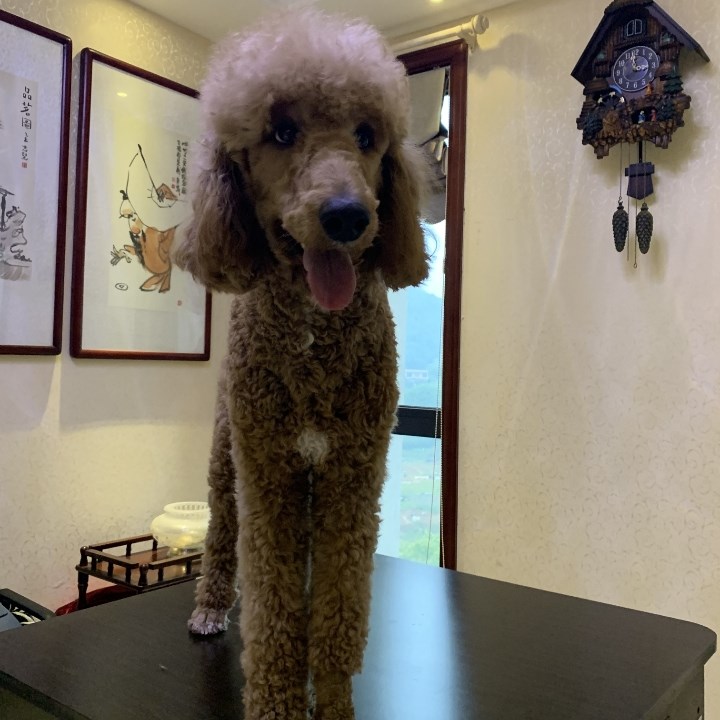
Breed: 316-n000118-standard_poodle